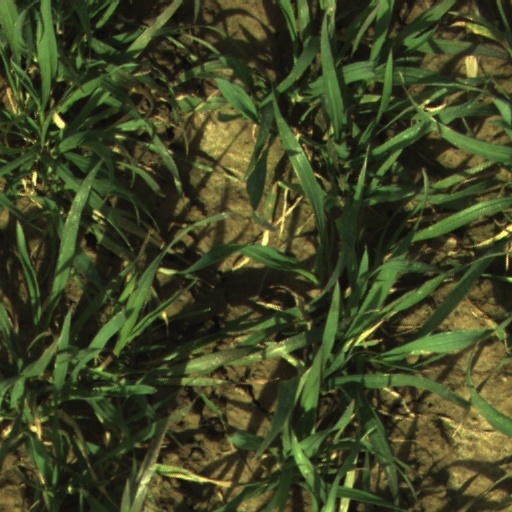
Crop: wheat